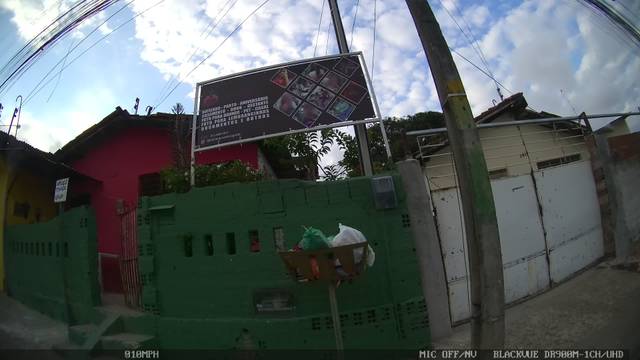
Region: Brazil
Coordinates: -8.003, -34.851